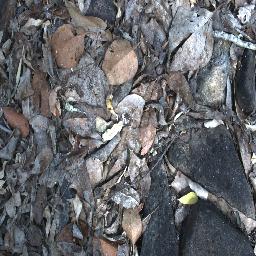
Label: negative